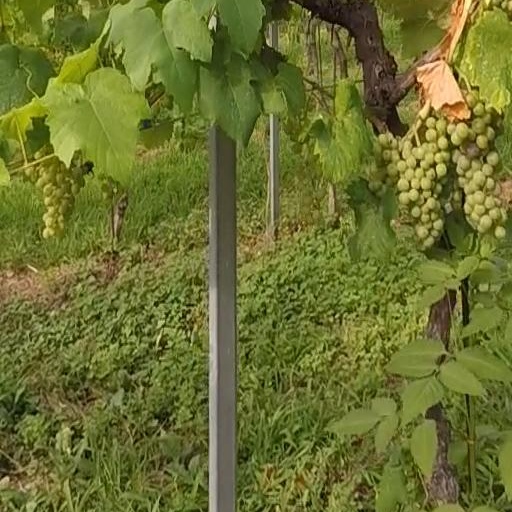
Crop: grape